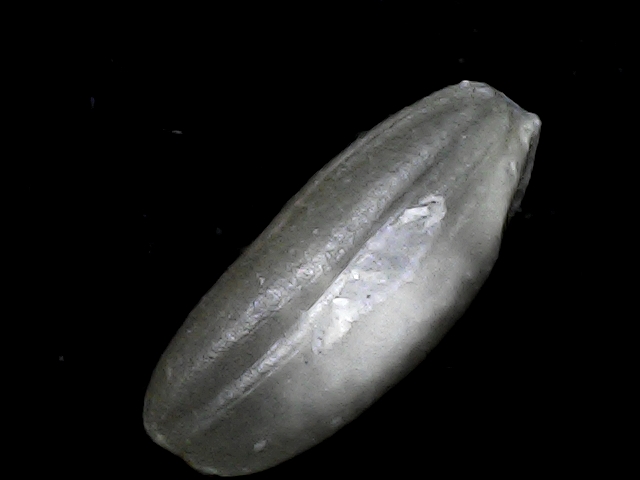
Rice variety: BD52